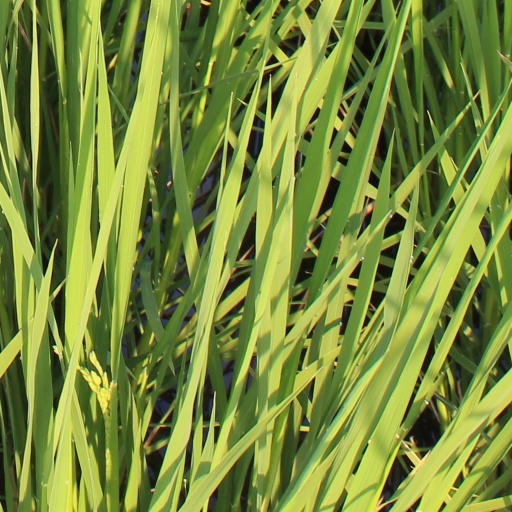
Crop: rice